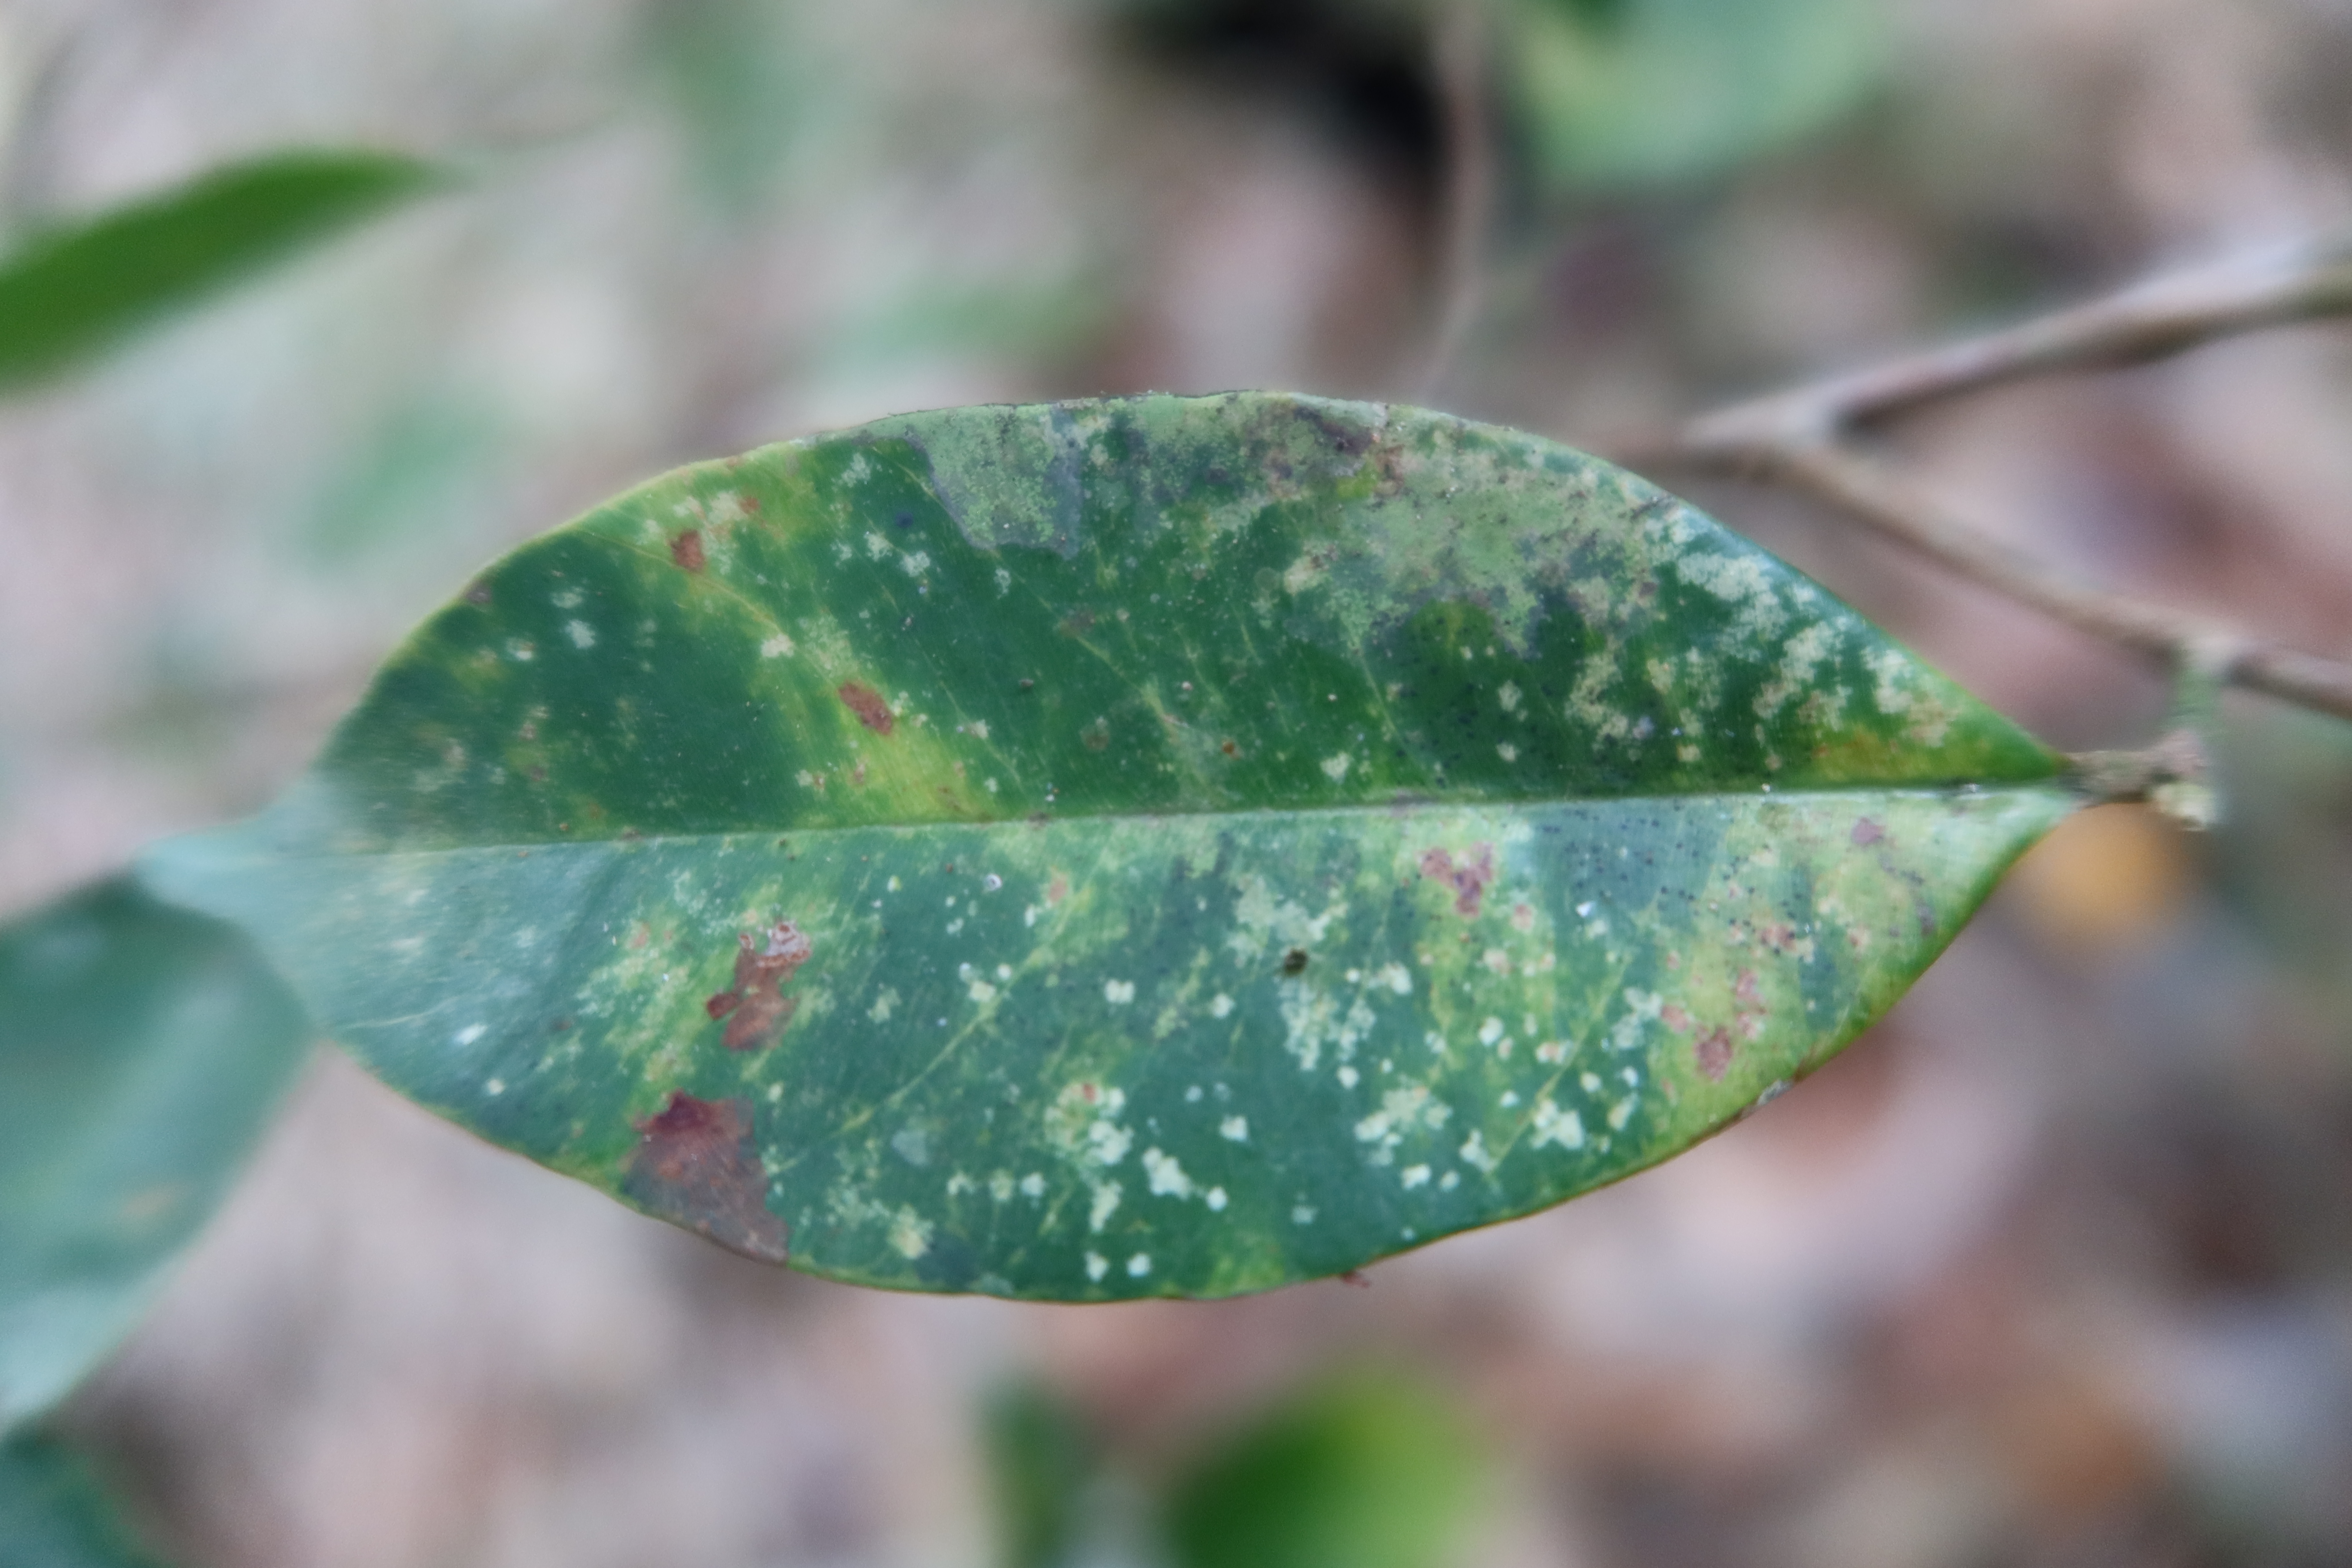
Label: Powdery mildew